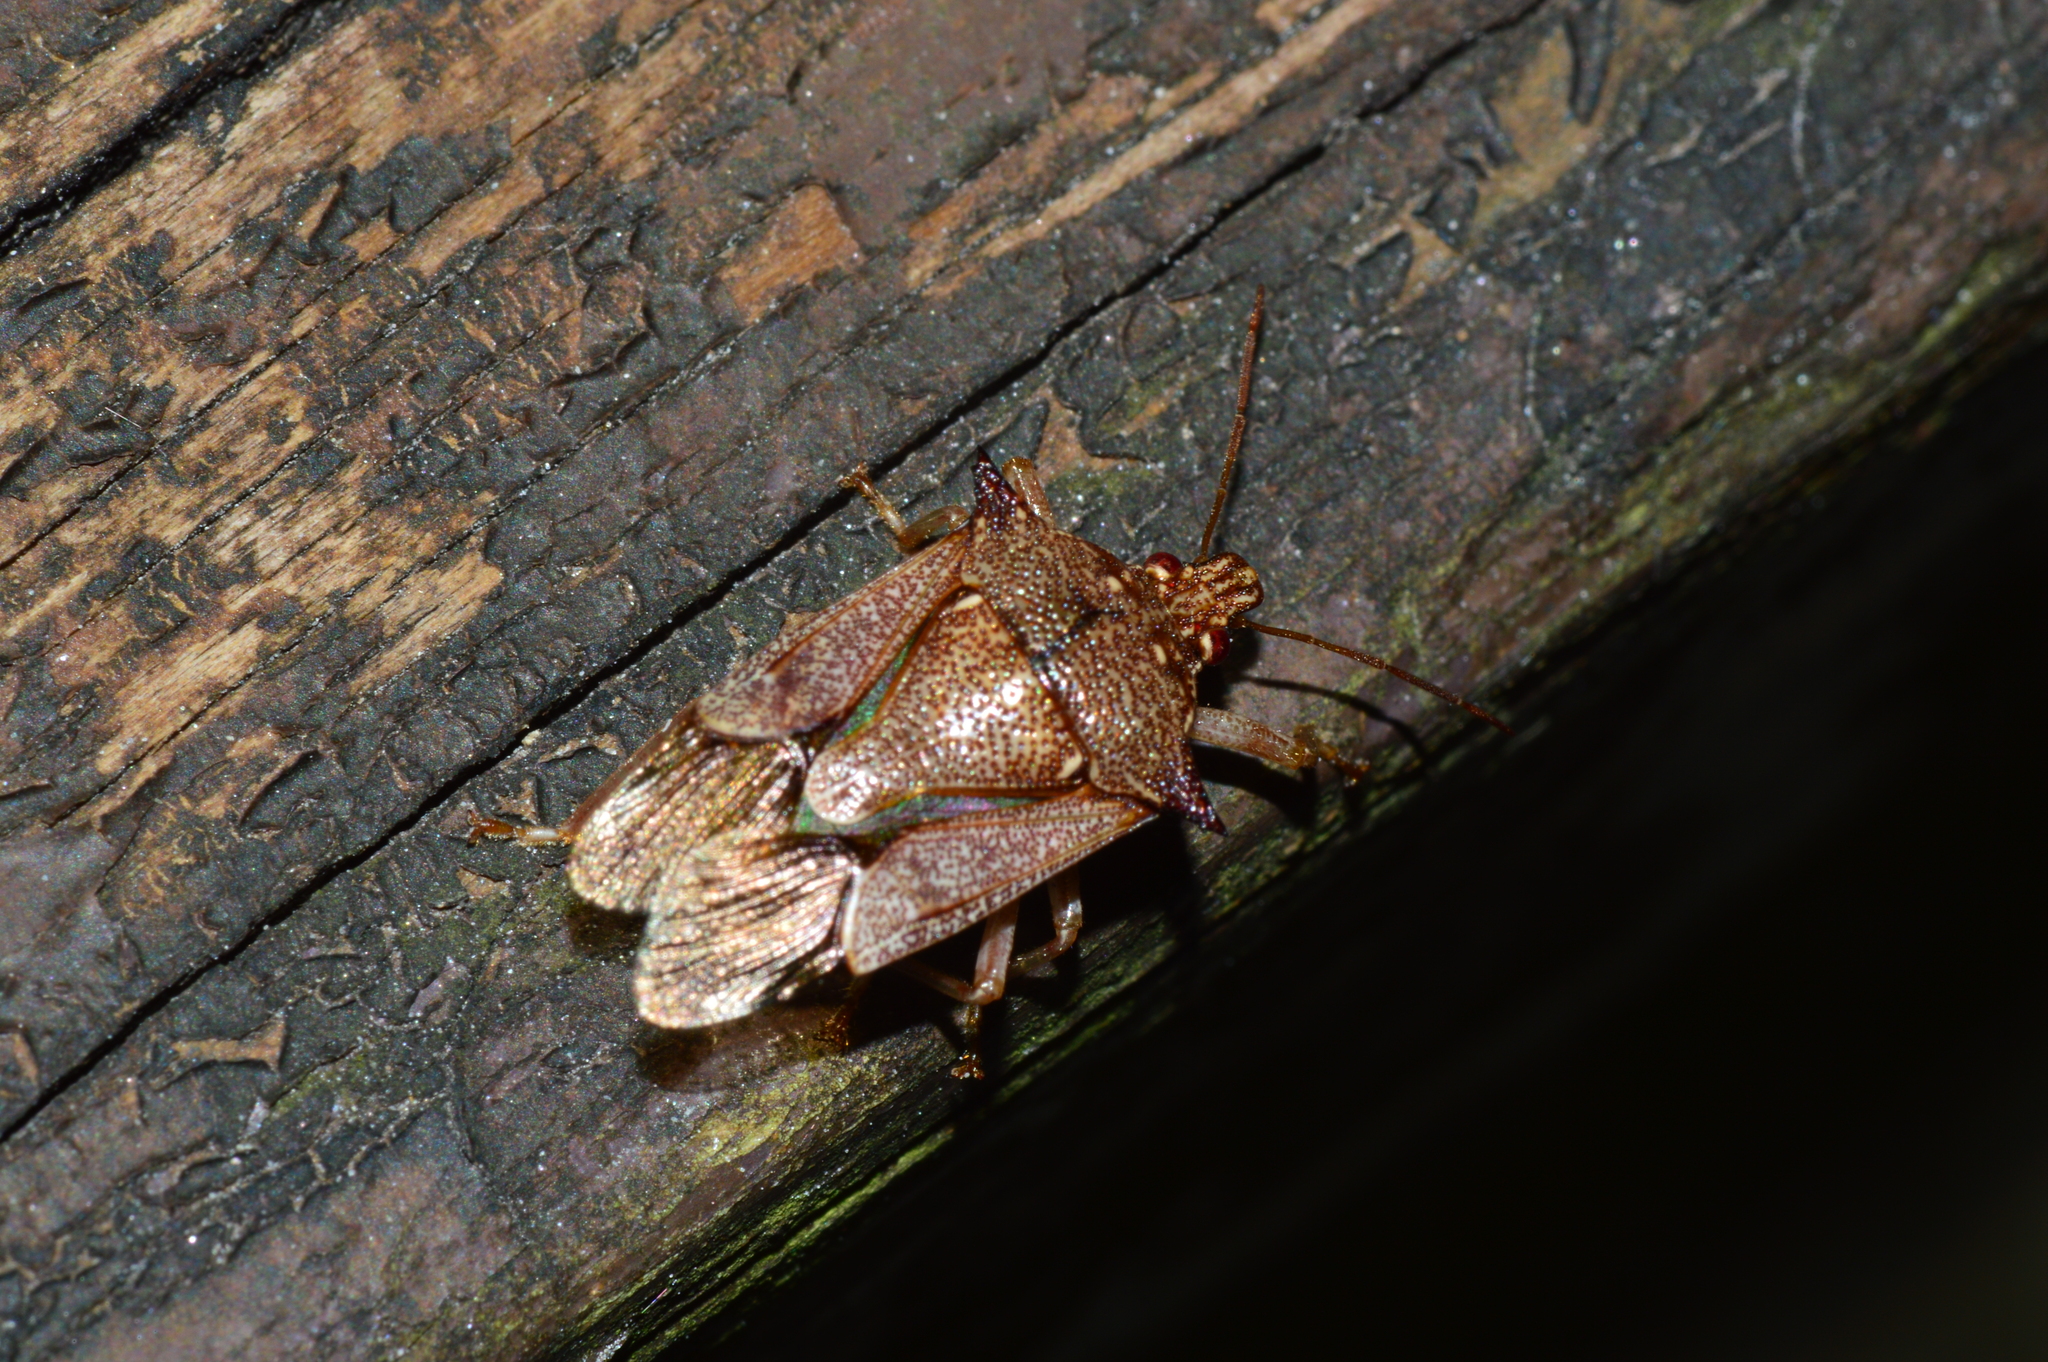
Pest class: stink_bug